Tea-garden community

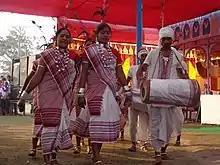
Kurukh dance

Festivals are an important part of their lives and are generally deeply connected to their religion and their culture. They celebrate many festivals during different seasons. Almost every major Hindu festival is celebrated by the community, with Christians celebrating Christian festivals.